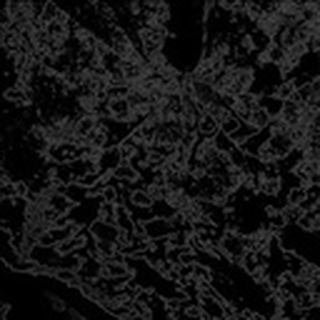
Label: cotton_powdery_mildew